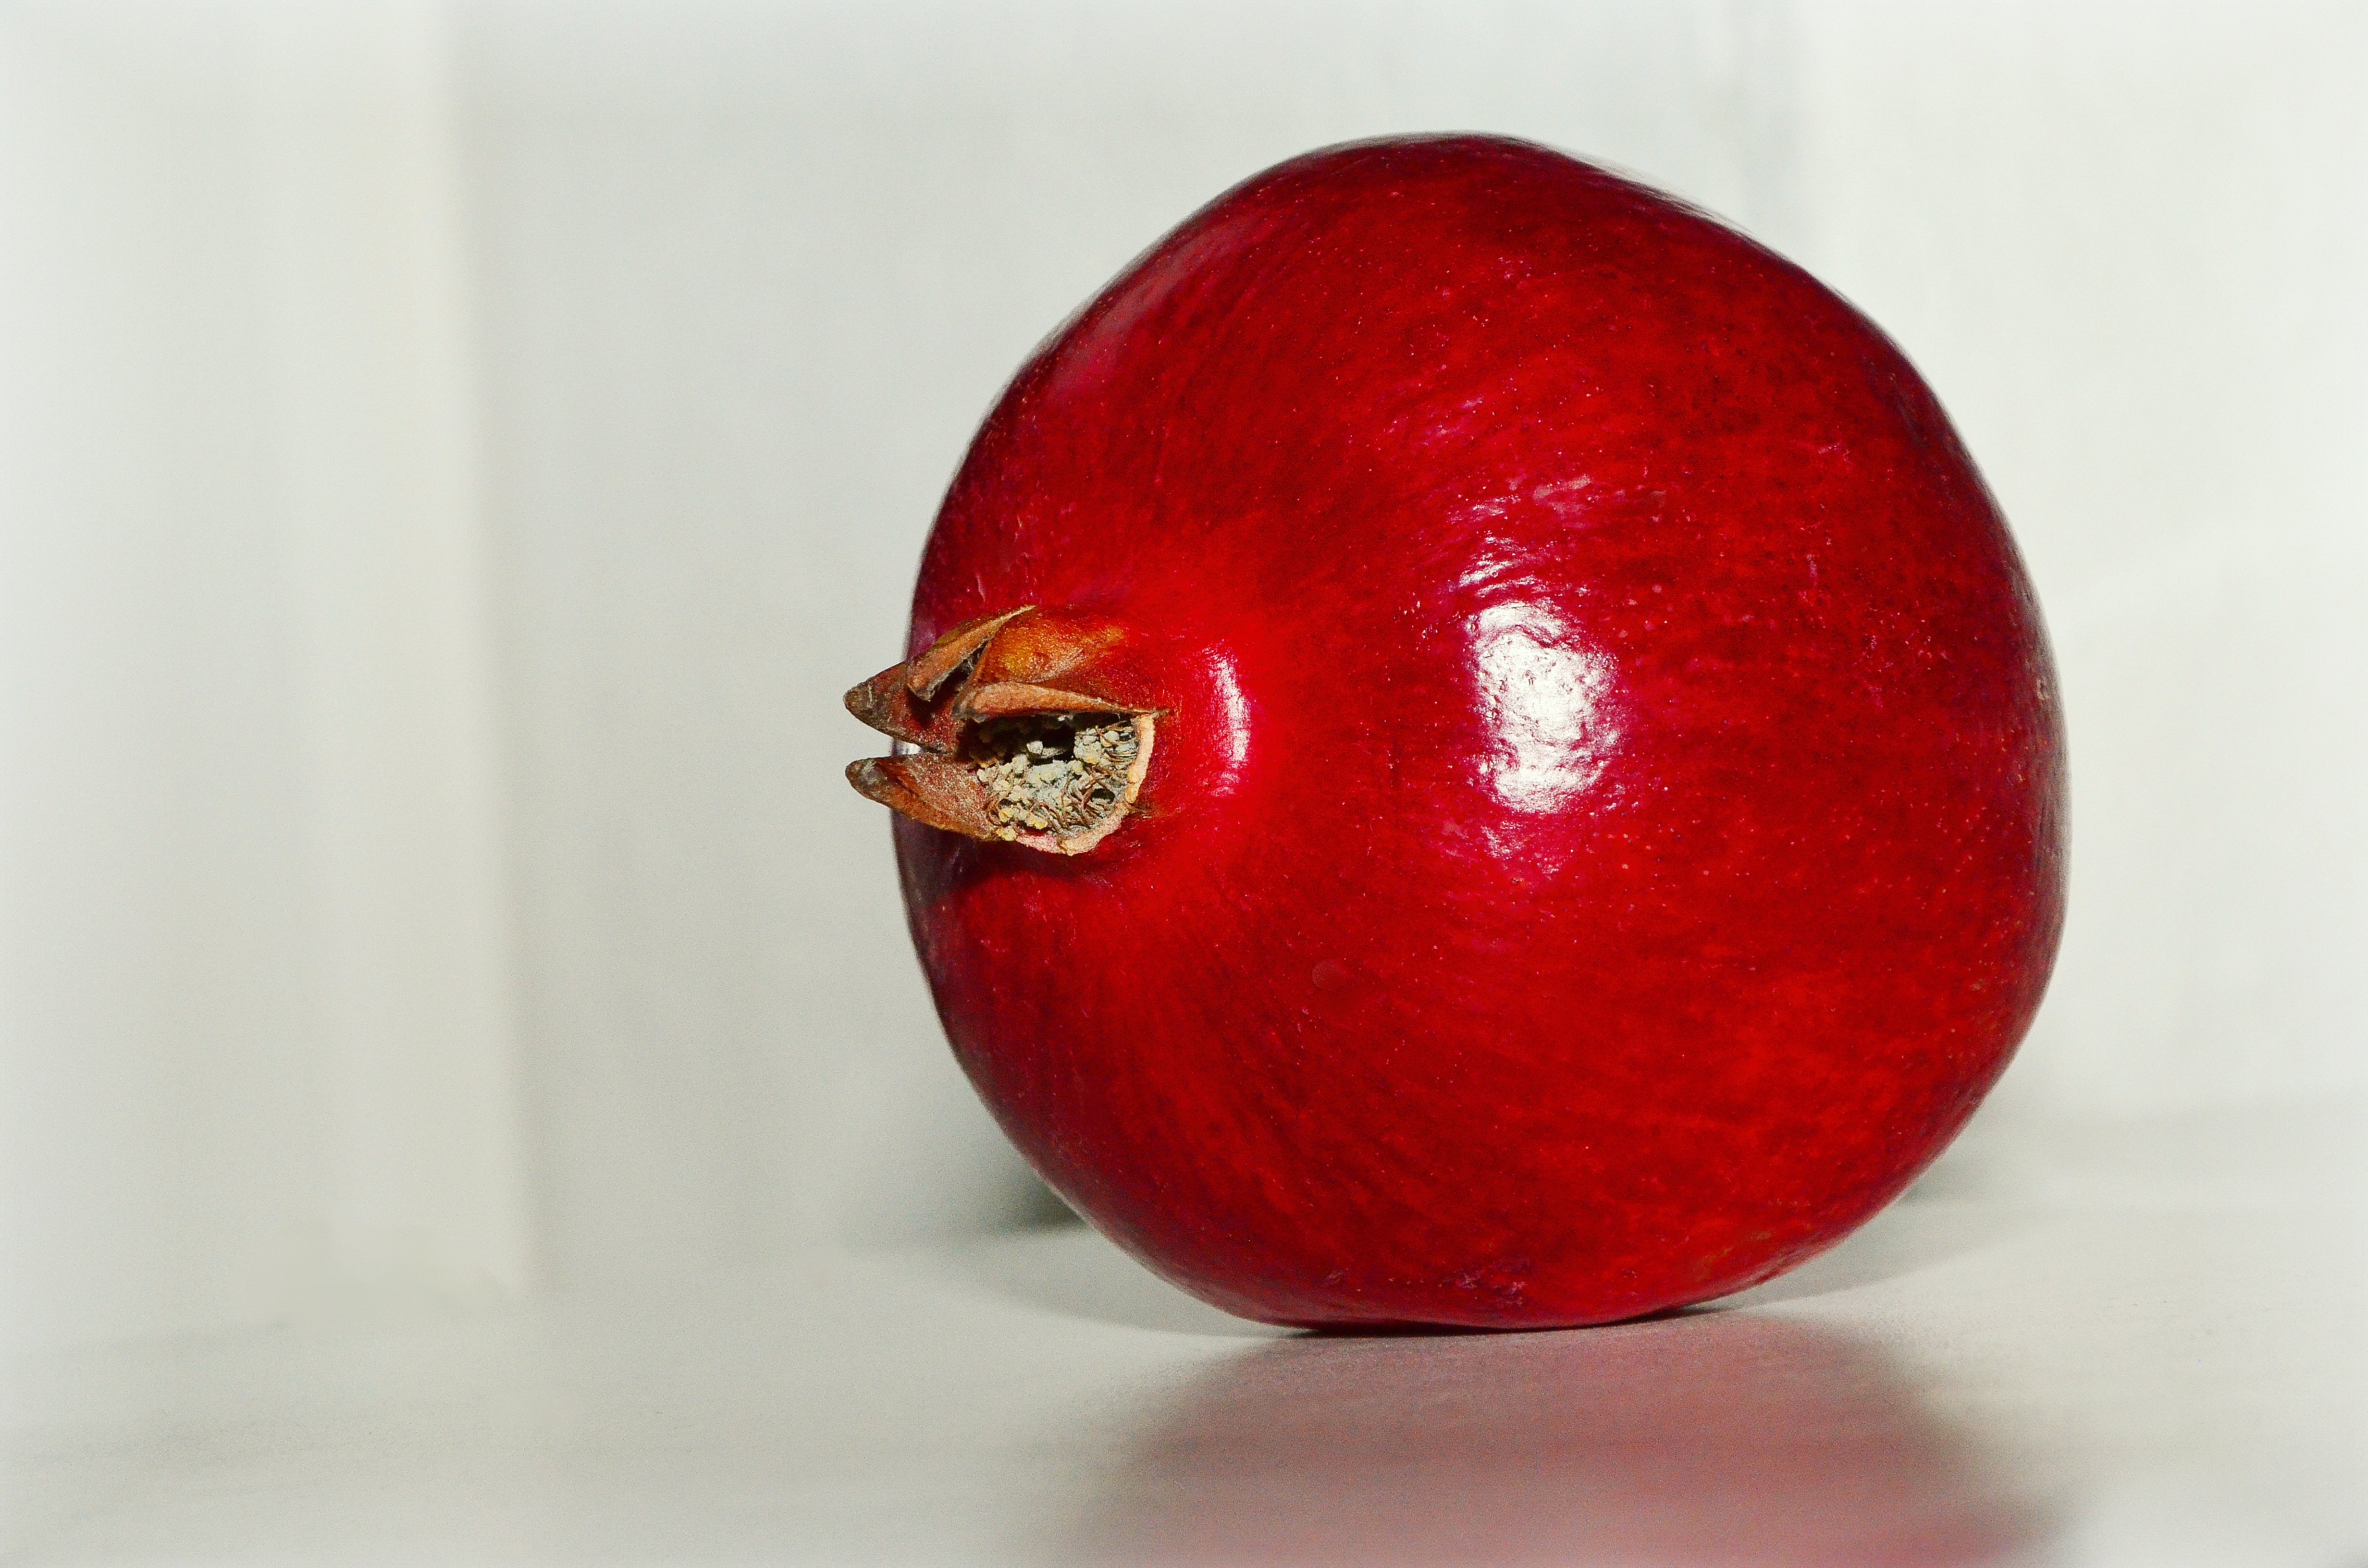
apple, plant, fruit, flower, food, red, produce, healthy, delicious, pomegranate, vitamins, macro photography, flowering plant, still life photography, land plant